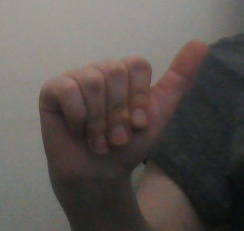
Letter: dhad